Lázaro Rashid Aguilar

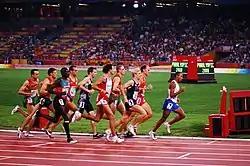
Lazaro Raschid Aguilar (number 10) in the men's 1500 metres T13 final at the 2008 Summer Paralympics

Lázaro Renato Rashid Aguilar (9 November 1975) is a Paralympian athlete from Cuba competing mainly in category T12 middle-distance events.